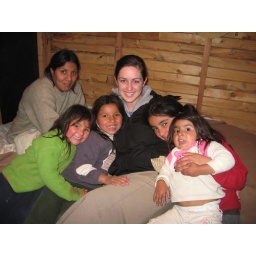
Ines and her kids. She has a husband and boy who are not in the photo. Super cute family